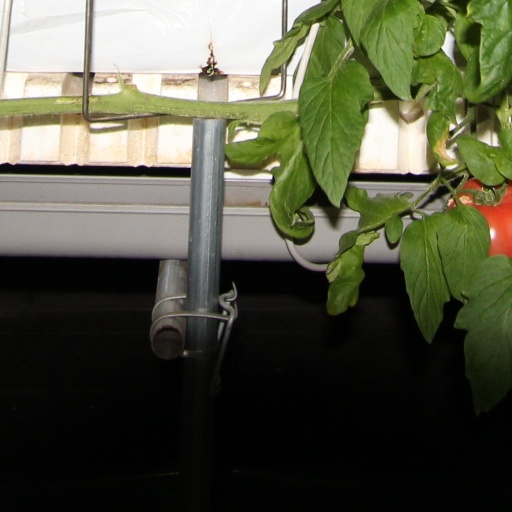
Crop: tomato